Pristina

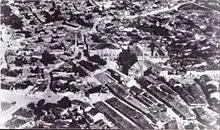
Aerial view of Pristina in 1924

In late October 1918, the 11th French colonial division took over Pristina and returned Pristina back to what then became the 'First Yugoslavia' on 1 December 1918. In September 1920, the decree of the colonization of the new southern lands' facilitated the takeover by Serb colonists of large Ottoman estates in Pristina and land seized from Albanians. From 1929 to 1941, Pristina was part of the Vardar Banovina of the Kingdom of Yugoslavia.